Officers Training Academy

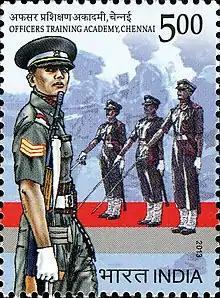
2013 stamp dedicated to the Officers Training Academy at Chennai

Seven Officers Training Schools were established in India between 1942–45 to meet the huge demand for officers to serve in the Indian and Commonwealth Armies during World War II. However, these schools were closed down at the end of the war.